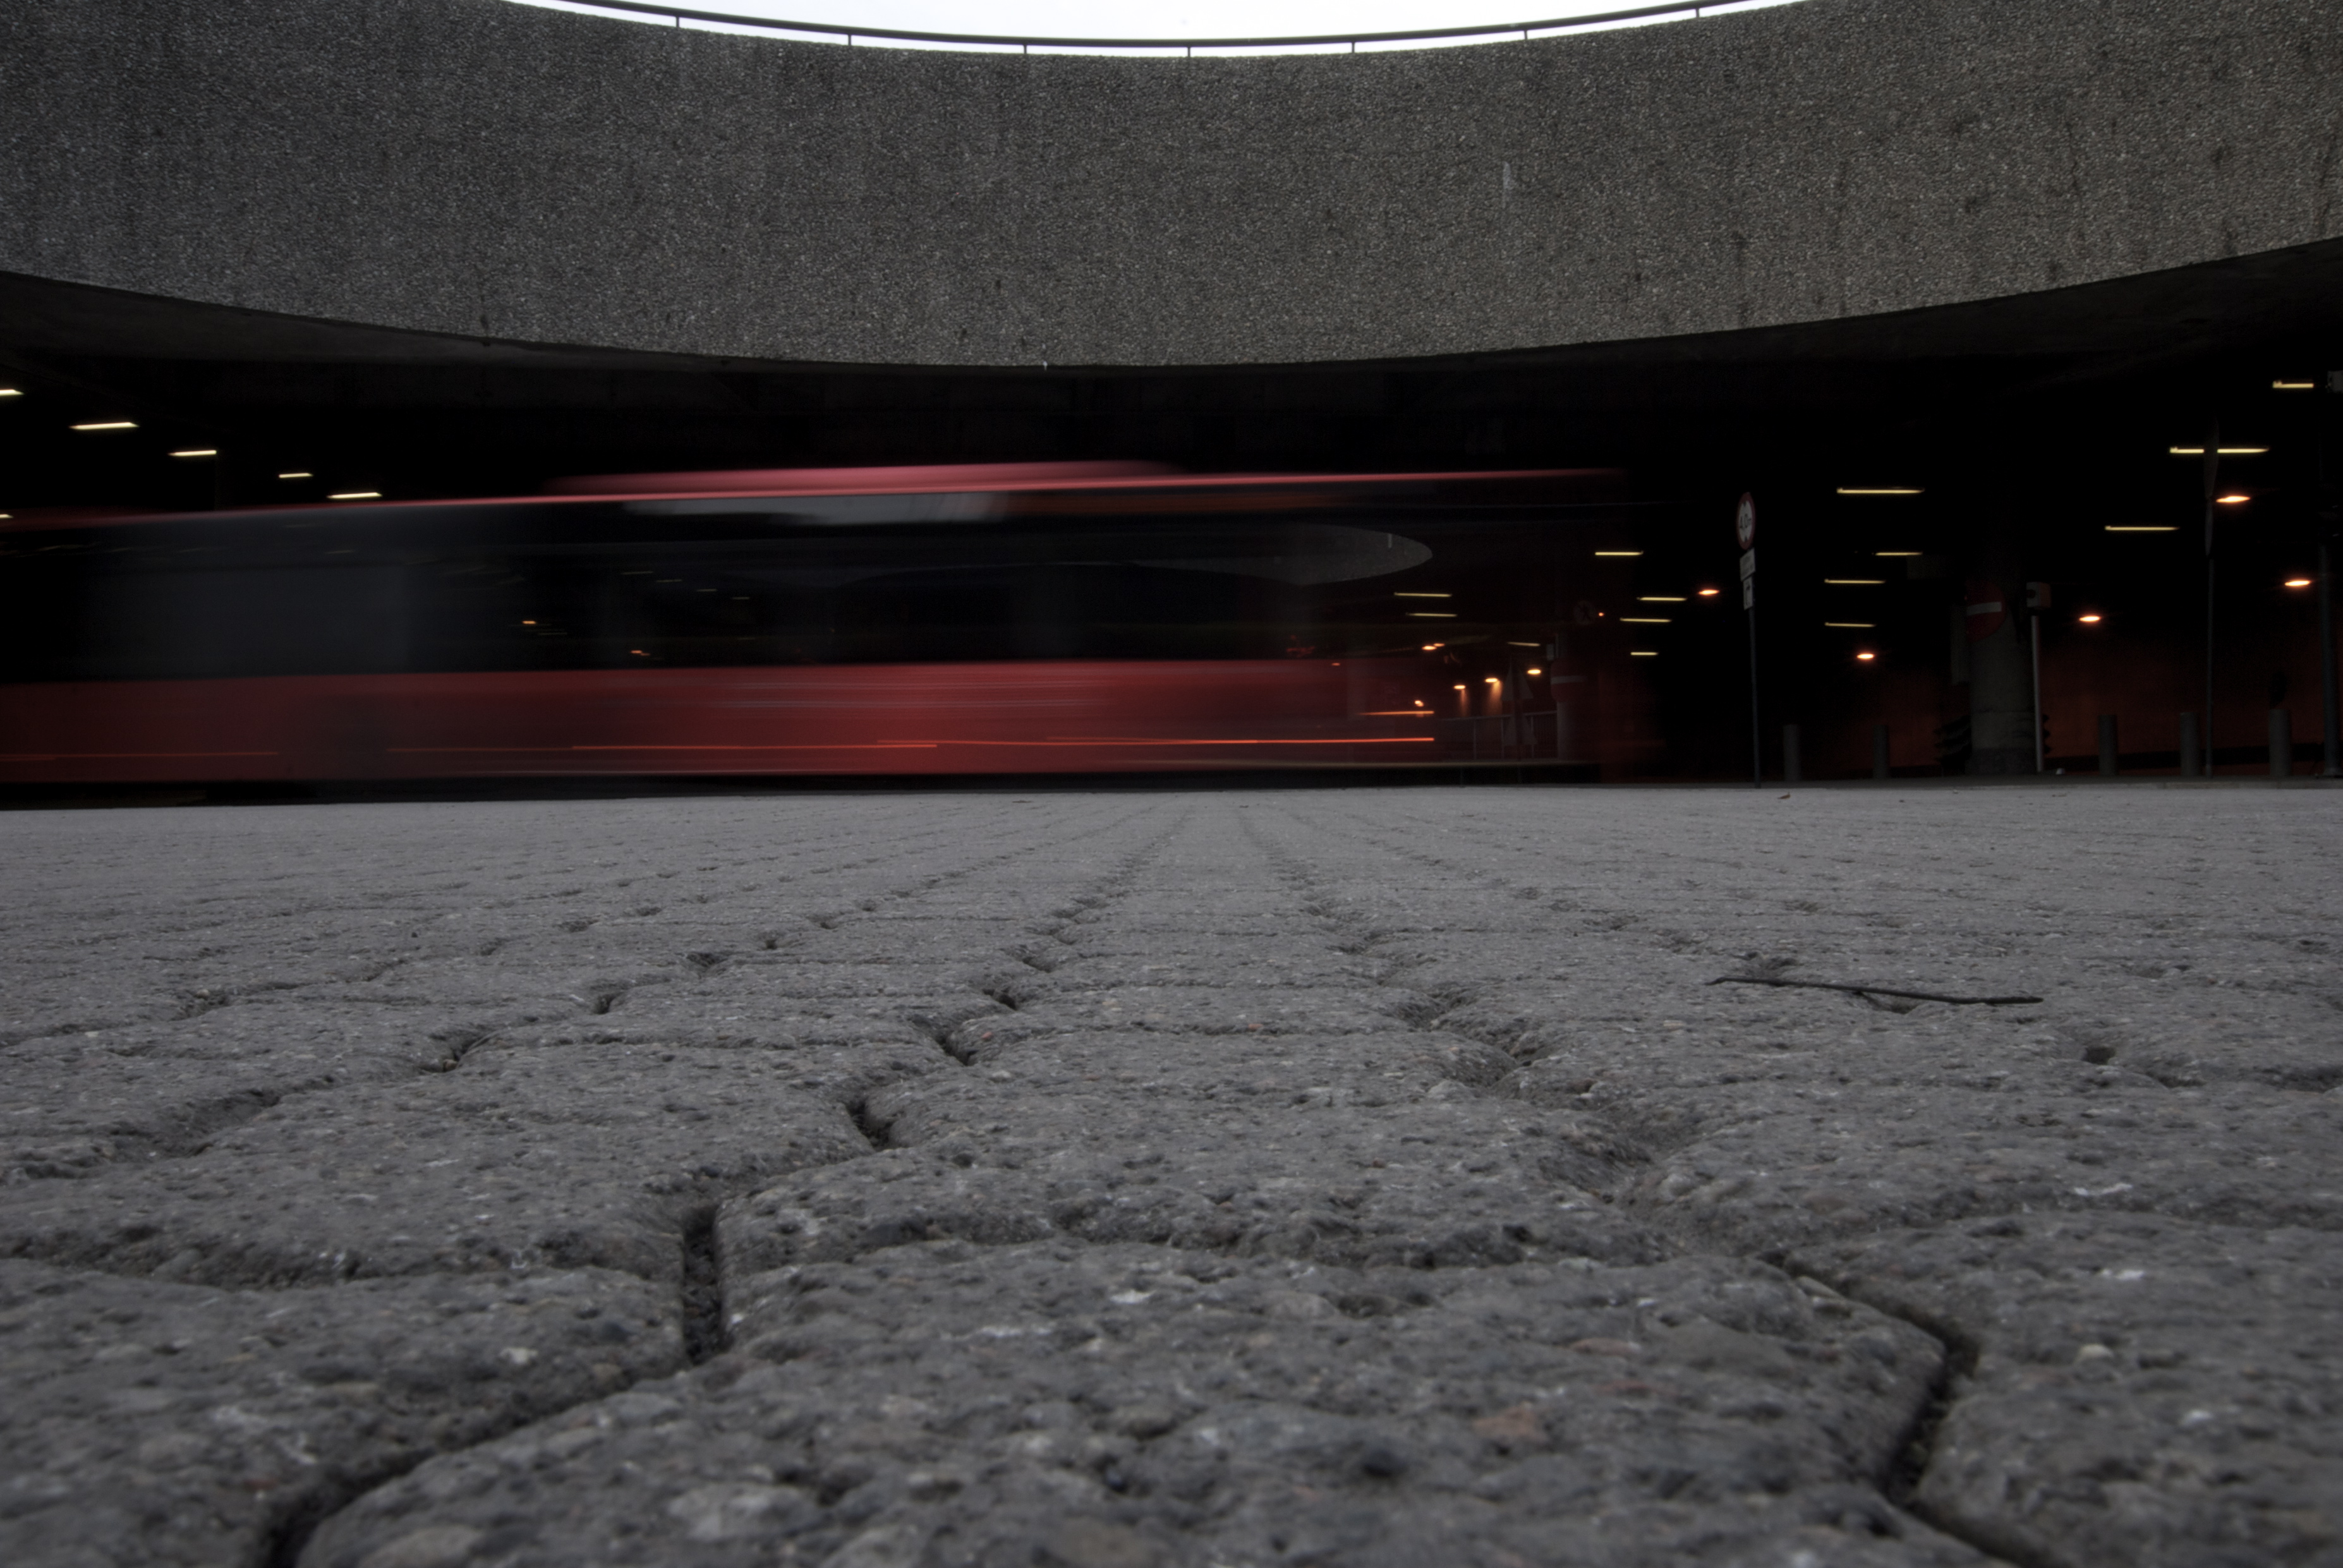
light, structure, night, ground, dark, line, red, darkness, nikon, lighting, bus, grey, drama, lines, move, digital, depth, shape, slow, quick, oslo